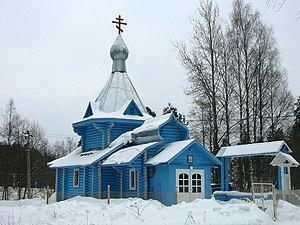
Pervomaïskoïe est un gros village suburbain en Russie du raïon de Vyborg dans l'oblast de Léningrad, à 60 kilomètres au nord-ouest de Saint-Pétersbourg dans l'isthme de Carélie. Il comprenait 4 469 habitants en 2010.